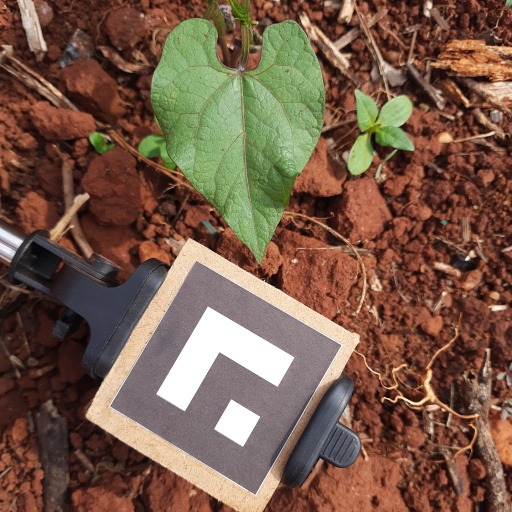
Observations: wavy surface, no eating holes, with soild dust, under sunlight